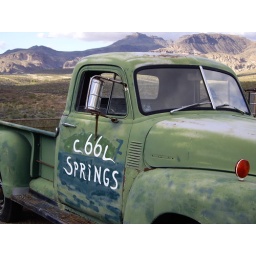
Old green pick-up truck on Route 66 near Oatman, Arizona.